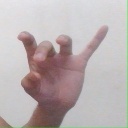
अक्षर: ओ